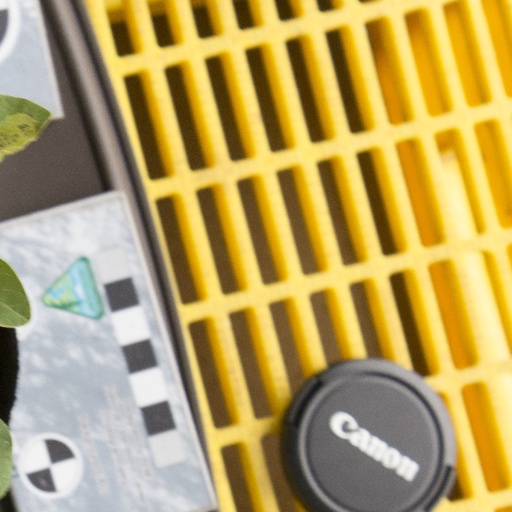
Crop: soybean